Nishi Hongan-ji

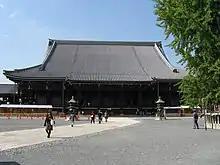
"Amidadō" (National Treasure)

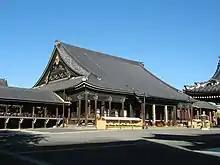
lateral view of the "Amidadō" and the corridor leading to the "Goeidō"

The or "Amida Hall" was rebuilt in 1760 as the temple's main worship hall. It was designated a National Treasure in 2014.